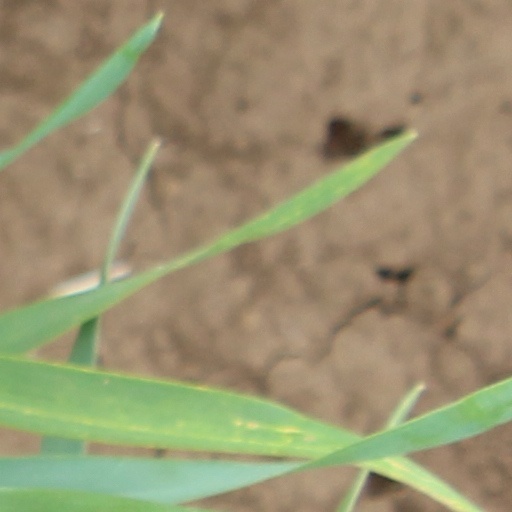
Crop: wheat